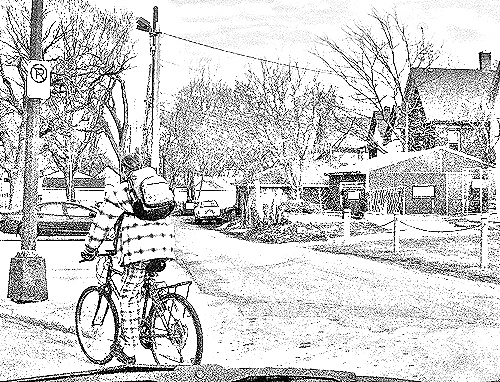
Portrait style: Sketch Portrait